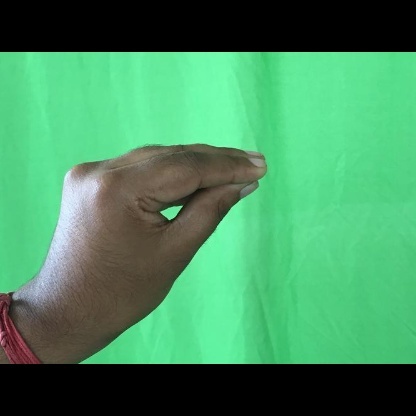
Mudra: Mukulam